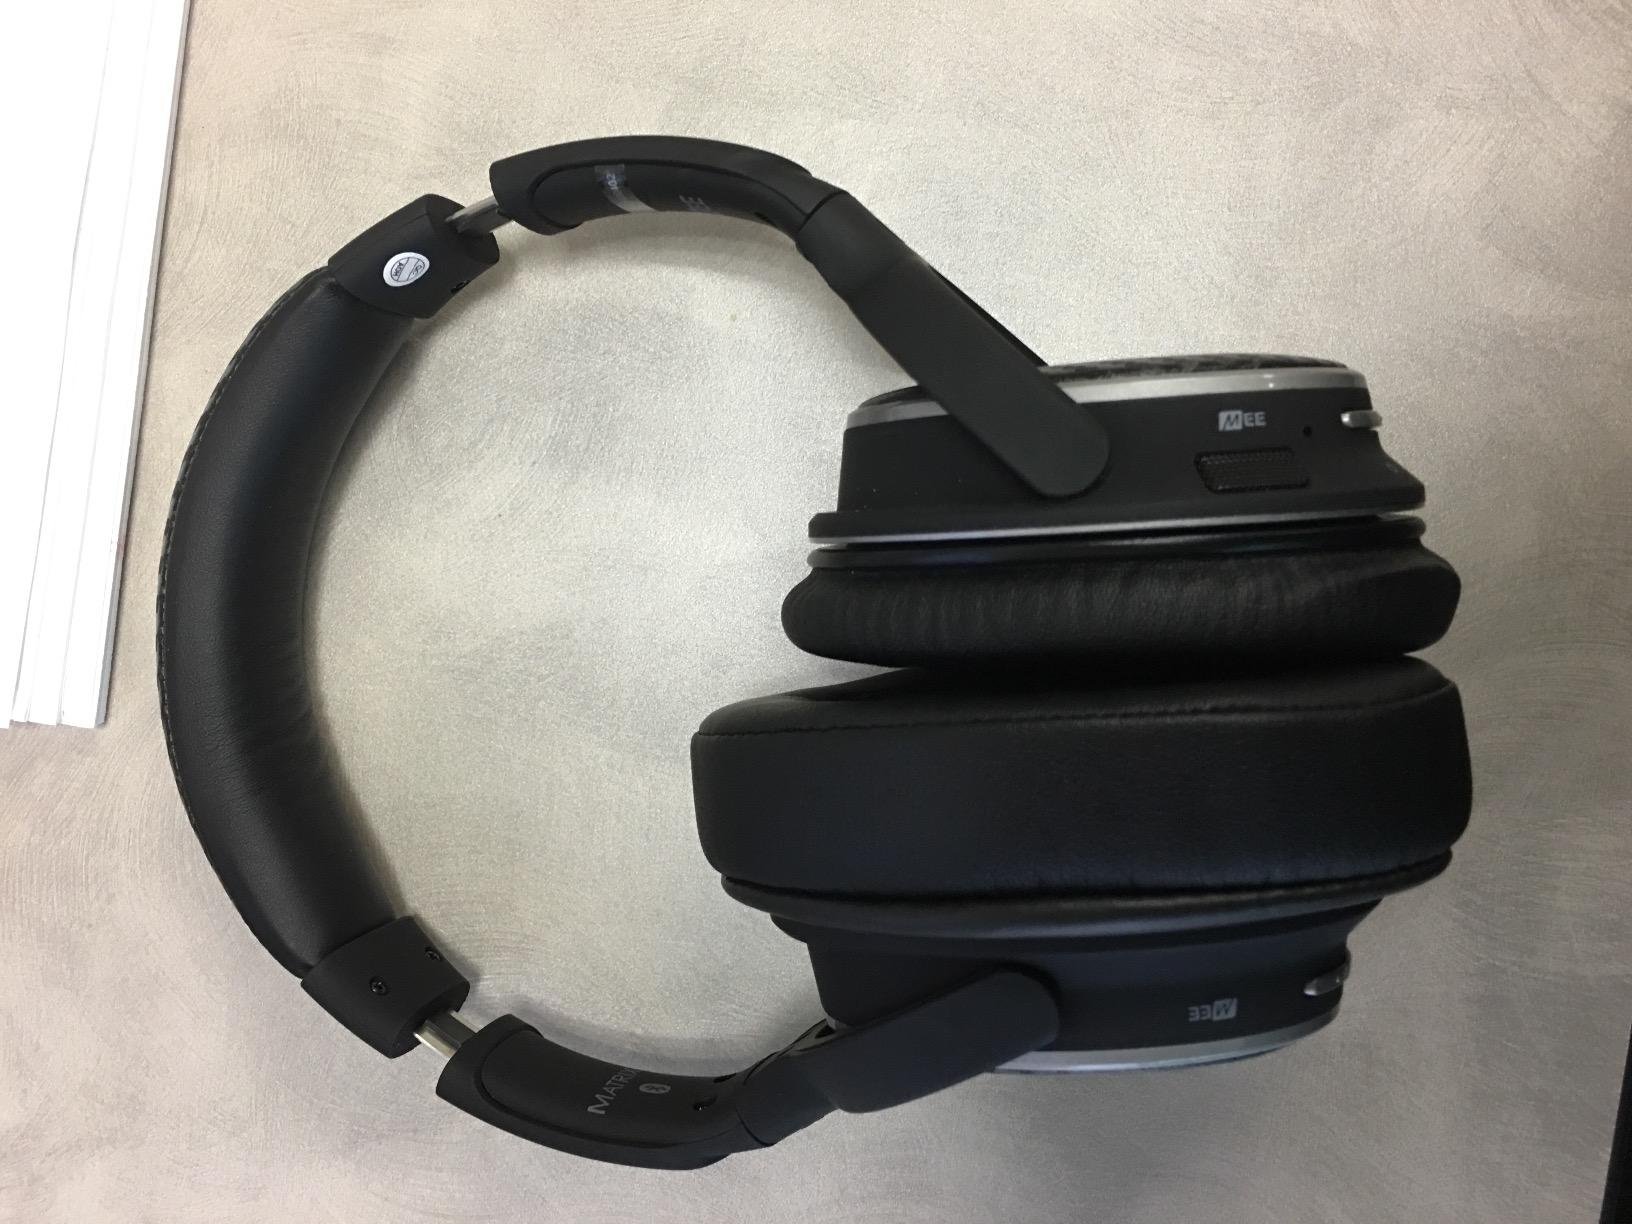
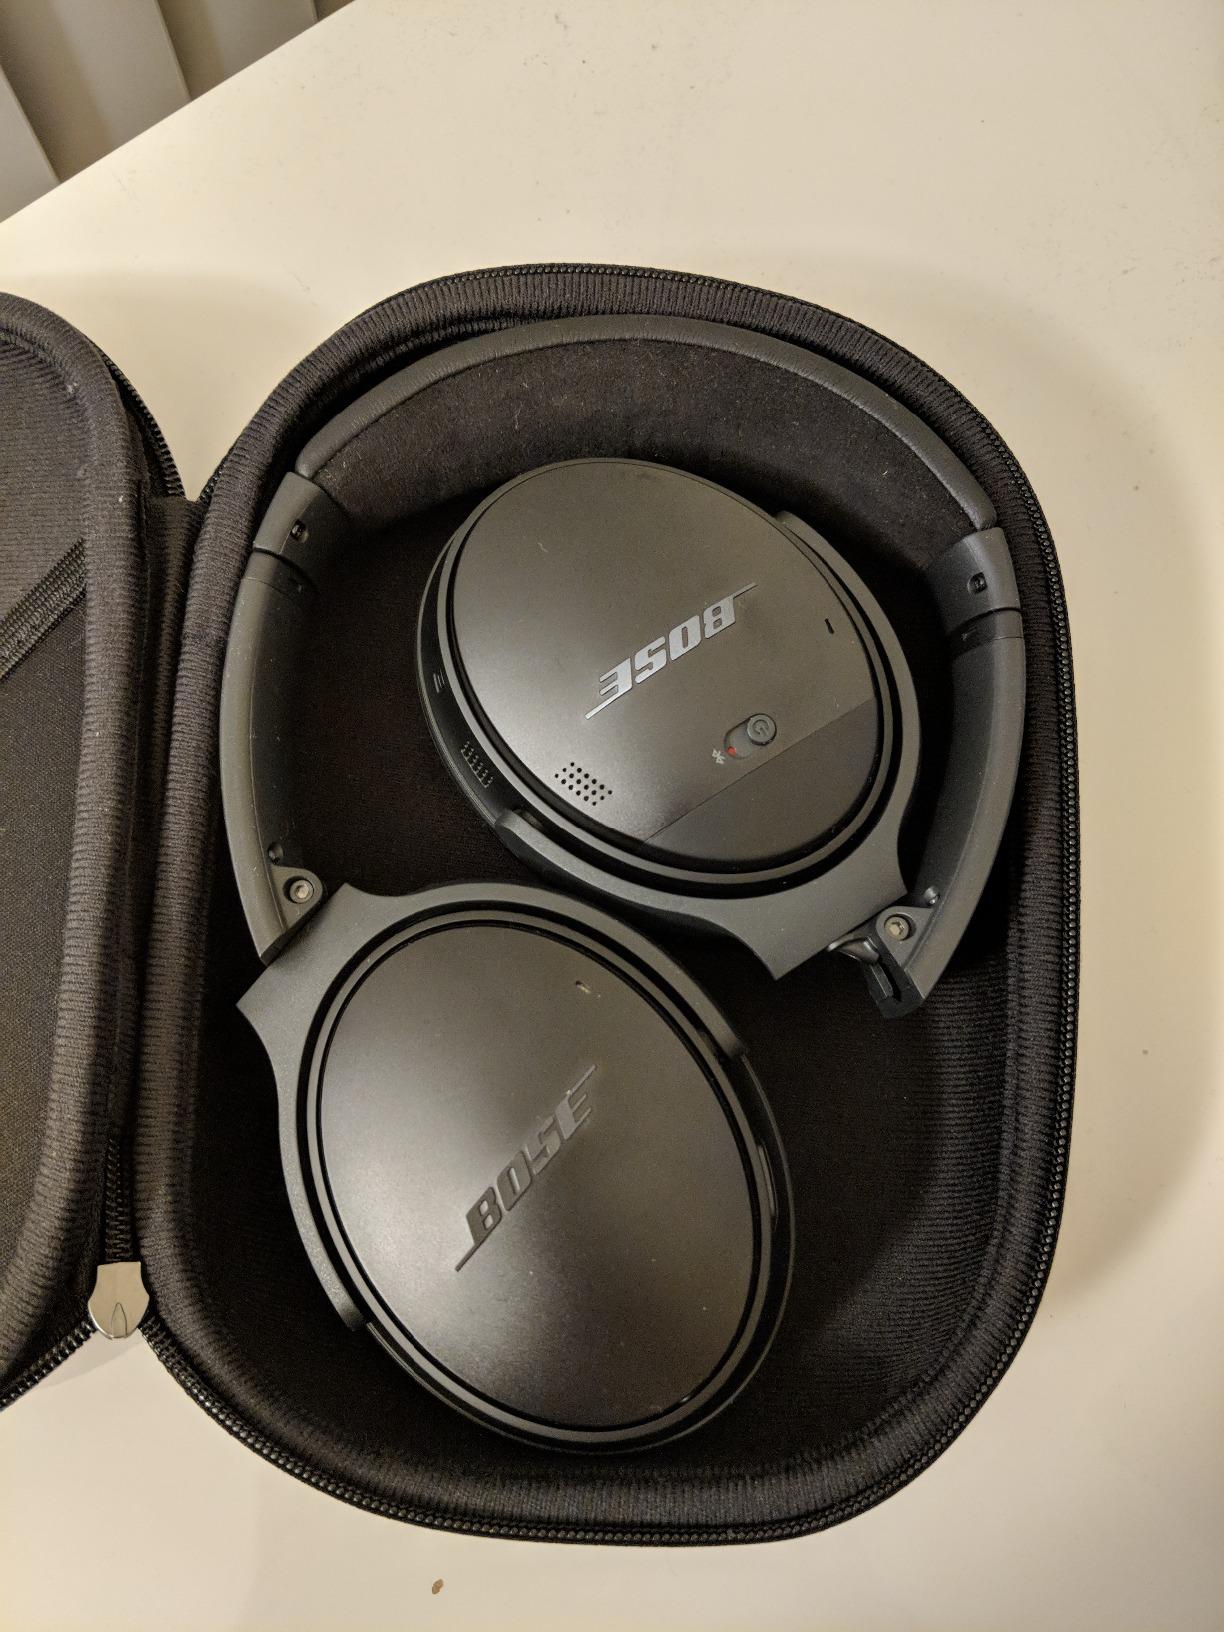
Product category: headphones
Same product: no